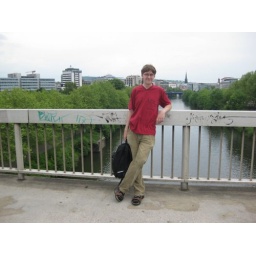
a bridge over river Saar